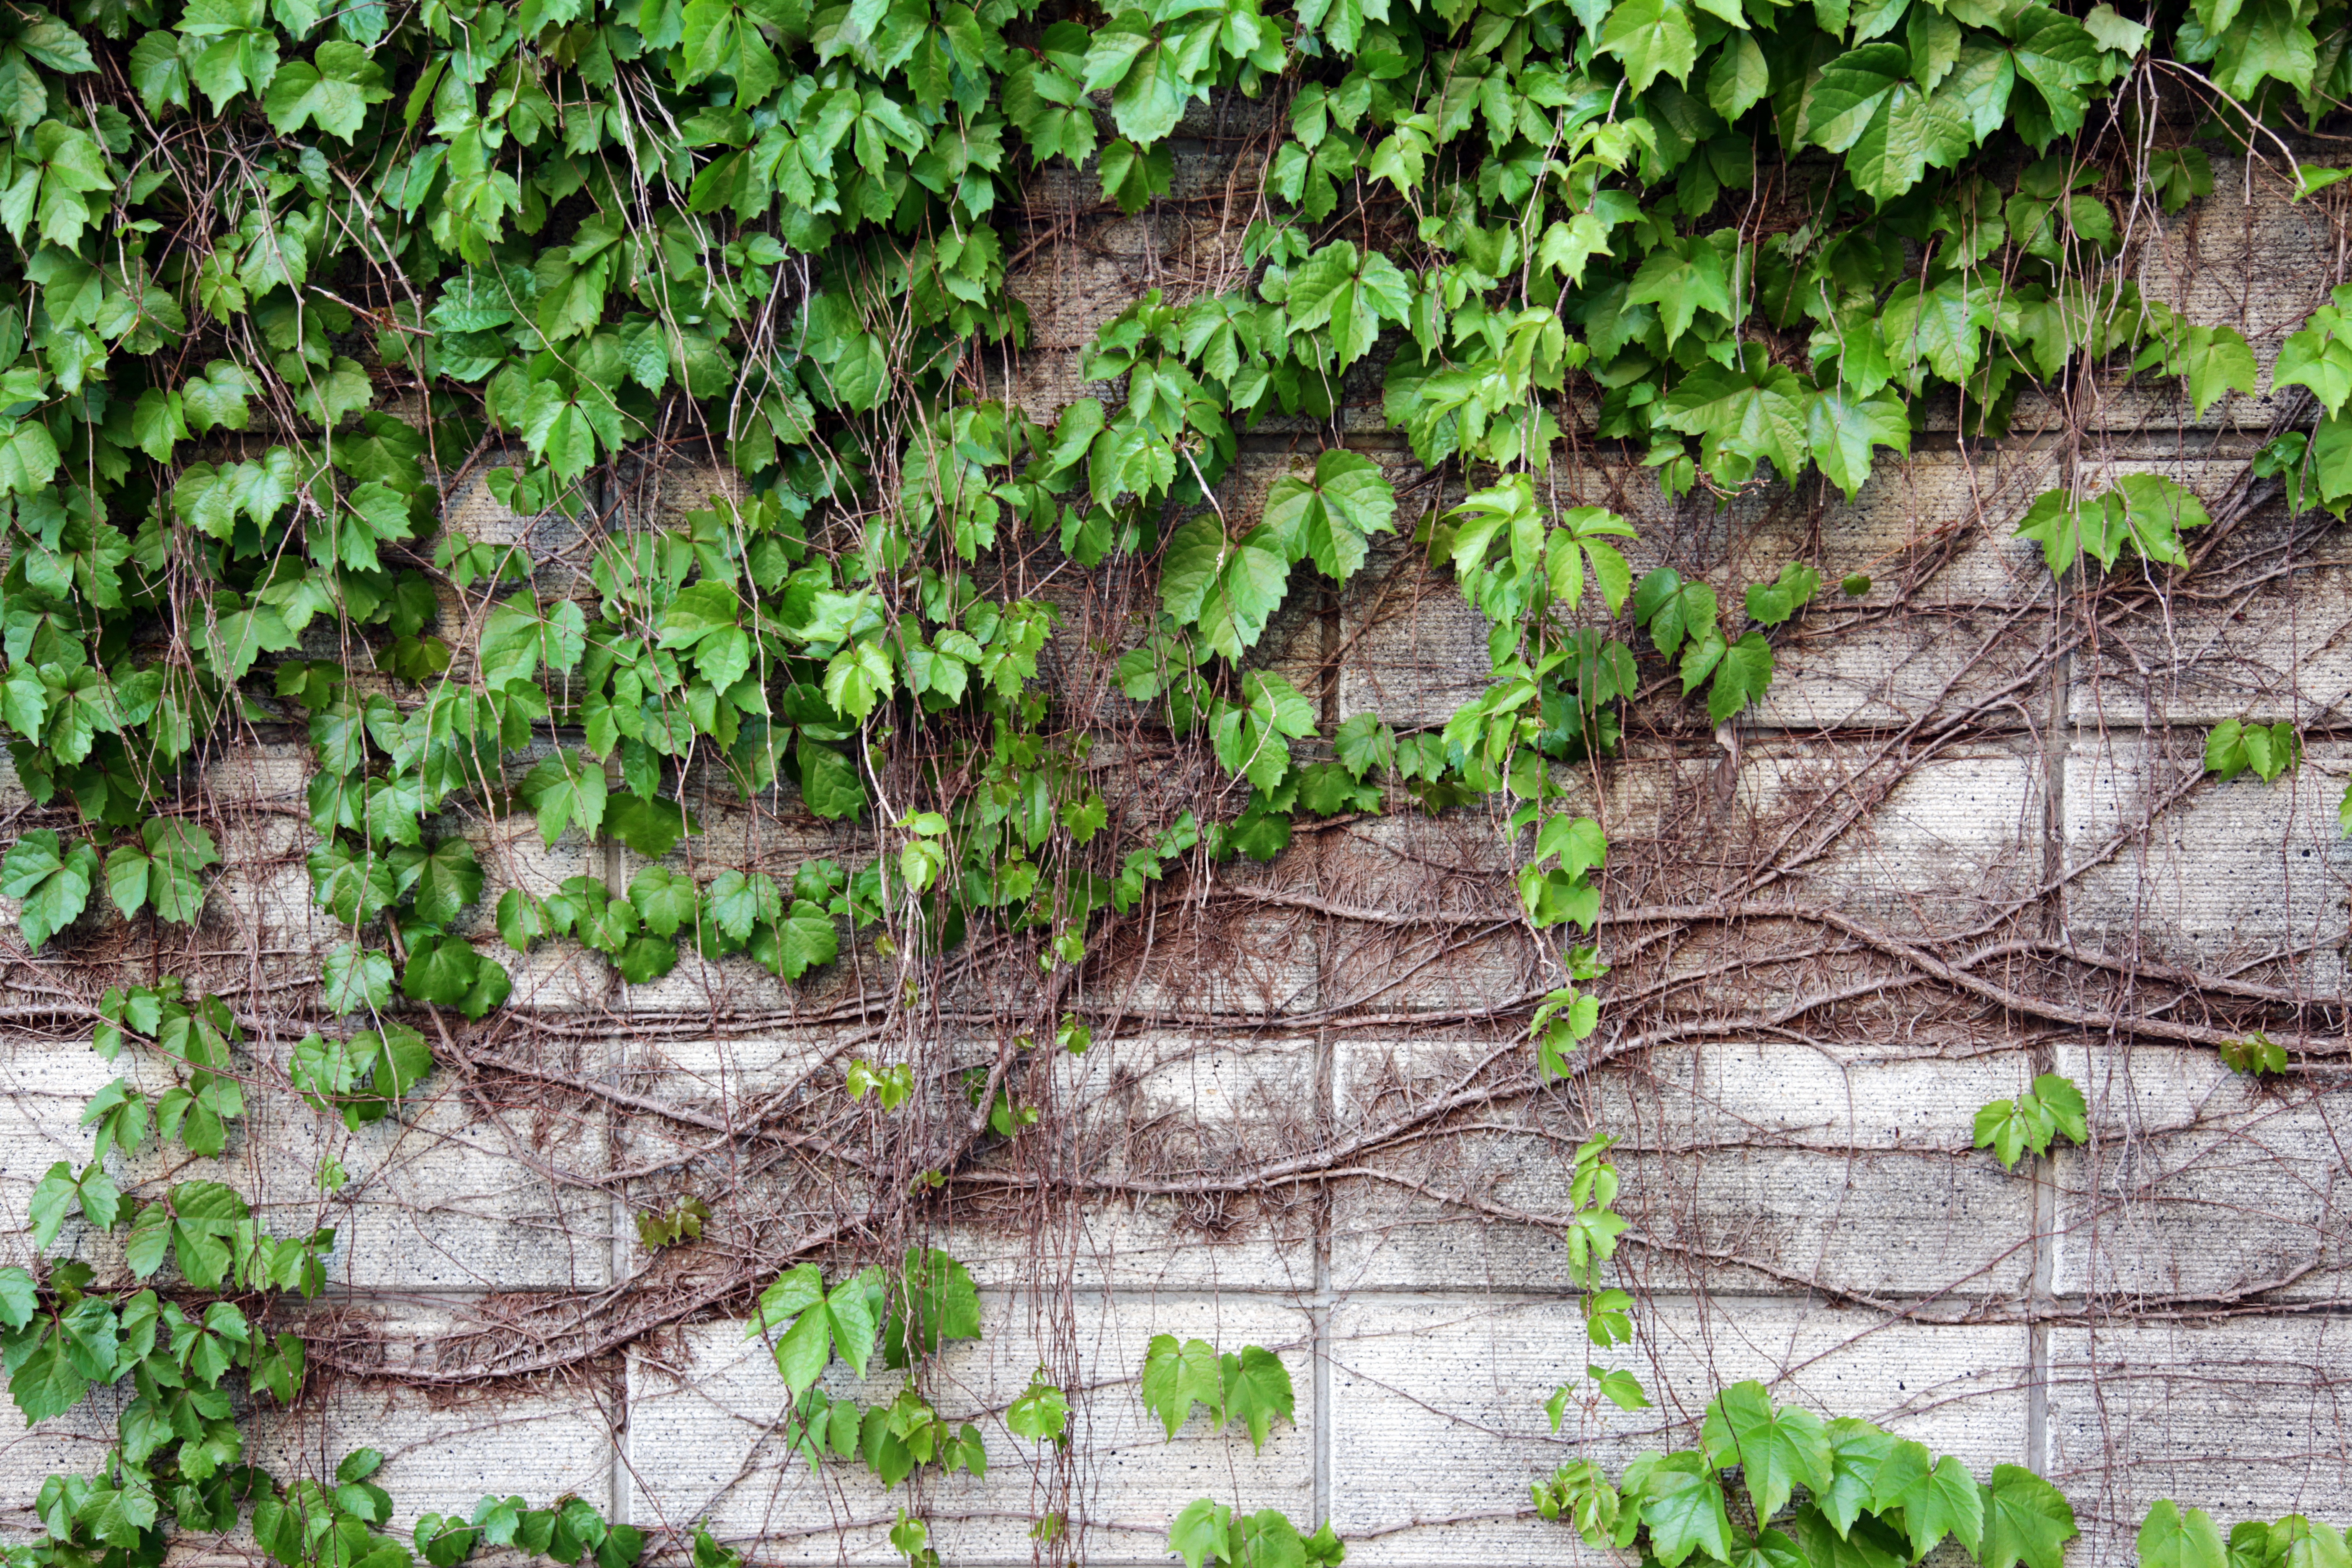
landscape, tree, nature, forest, branch, abstract, plant, vine, leaf, flower, trunk, wall, green, jungle, ivy, autumn, soil, stone wall, garden, flora, plants, grey, shrub, wallpapers, woodland, the leaves, flowering plant, damme, woody plant, land plant, apiales